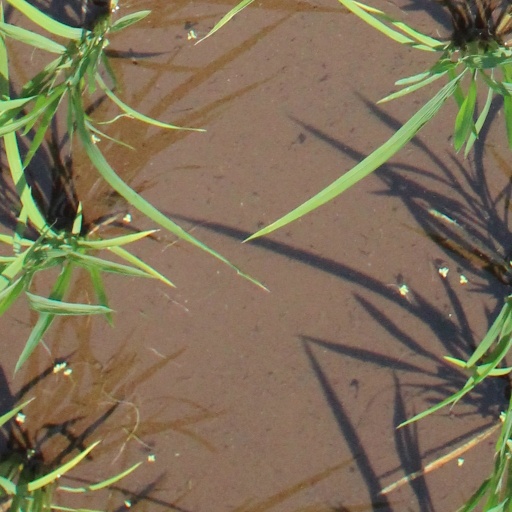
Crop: rice